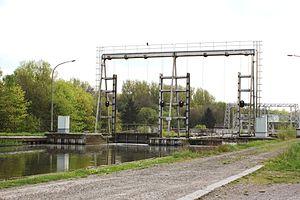
Partie du bief de partage et porte de garde de l'ascensceur N°1 du Canal du Centre (Belgique) Lëtzebuergesch: En Deel vum Scheetbaseng mat der Porte de garde beim Schëffslift N° 1 um Canal du Centre